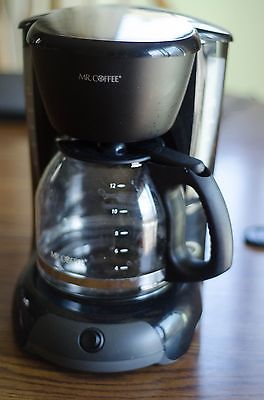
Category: coffee maker